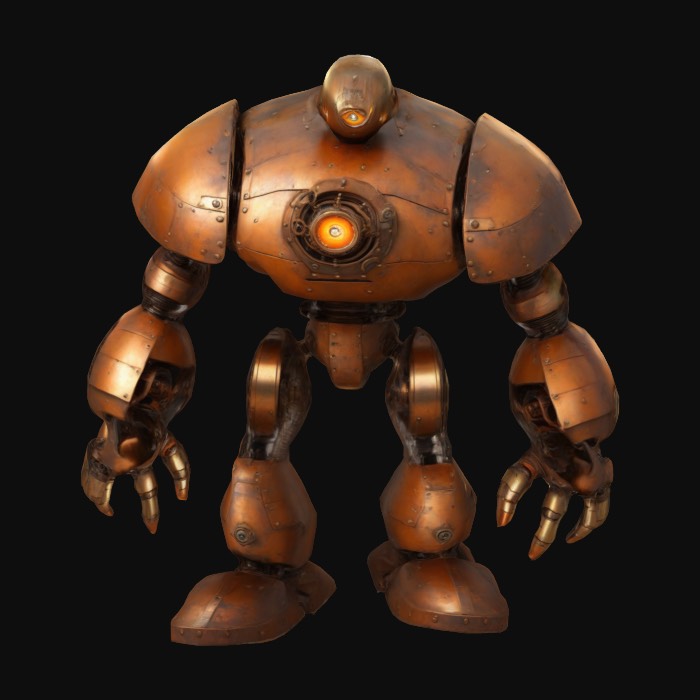
미적 점수 (1~10점): 8